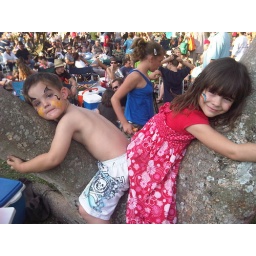
No horse in sight ......... double-up, back-to-back on a tree